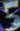
Number: 5